Dutch Republic

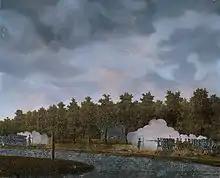
Firefight on the Vaartse Rijn at Jutphaas on 9 May 1787. The pro-revolutionary Utrecht Patriots are on the right; the troops of stadholder William V, Prince of Orange on the left. (Painted by Jonas Zeuner, 1787)

The "Second Stadtholderless Period" is the designation in Dutch historiography of the period between the death of stadtholder William III on 19 March 1702 and the appointment of William IV, Prince of Orange as stadtholder and captain general in all provinces of the Dutch Republic on 2 May 1747. During this period the office of stadtholder was left vacant in the provinces of Holland, Zeeland, and Utrecht, though in other provinces that office was filled by members of the House of Nassau-Dietz (later called Orange-Nassau) during various periods.